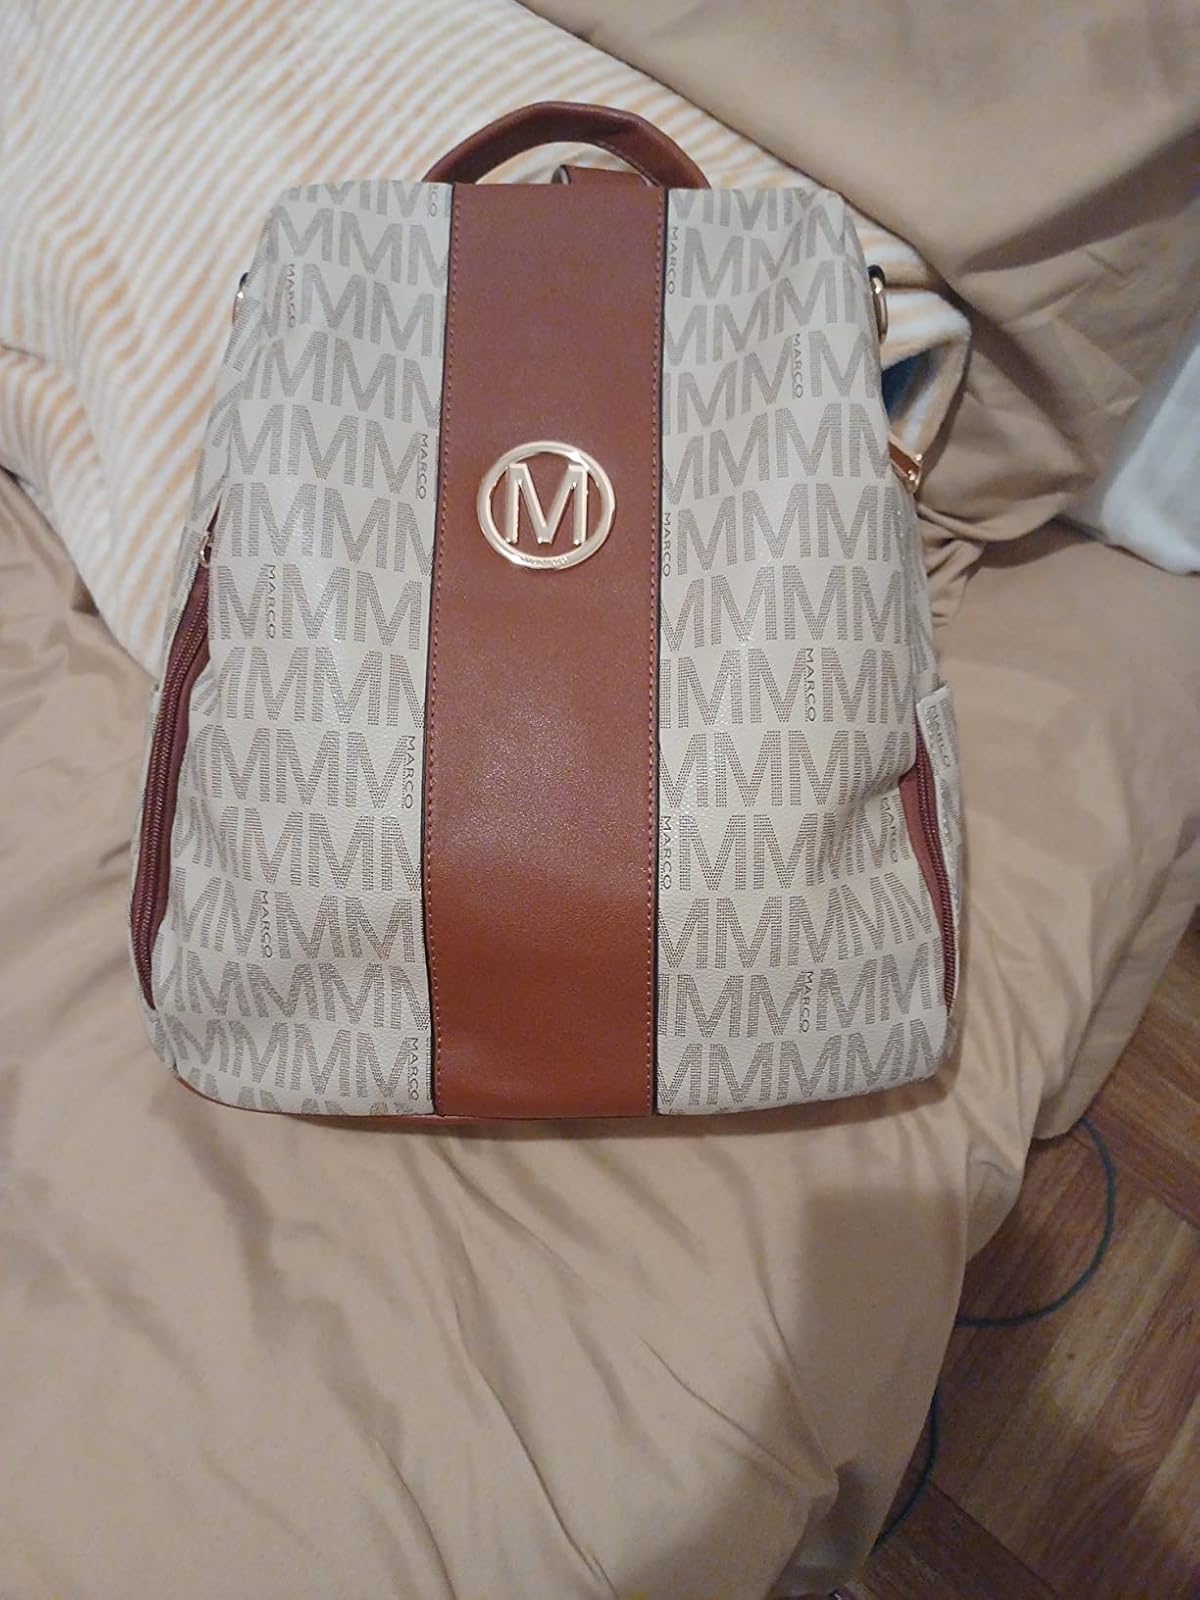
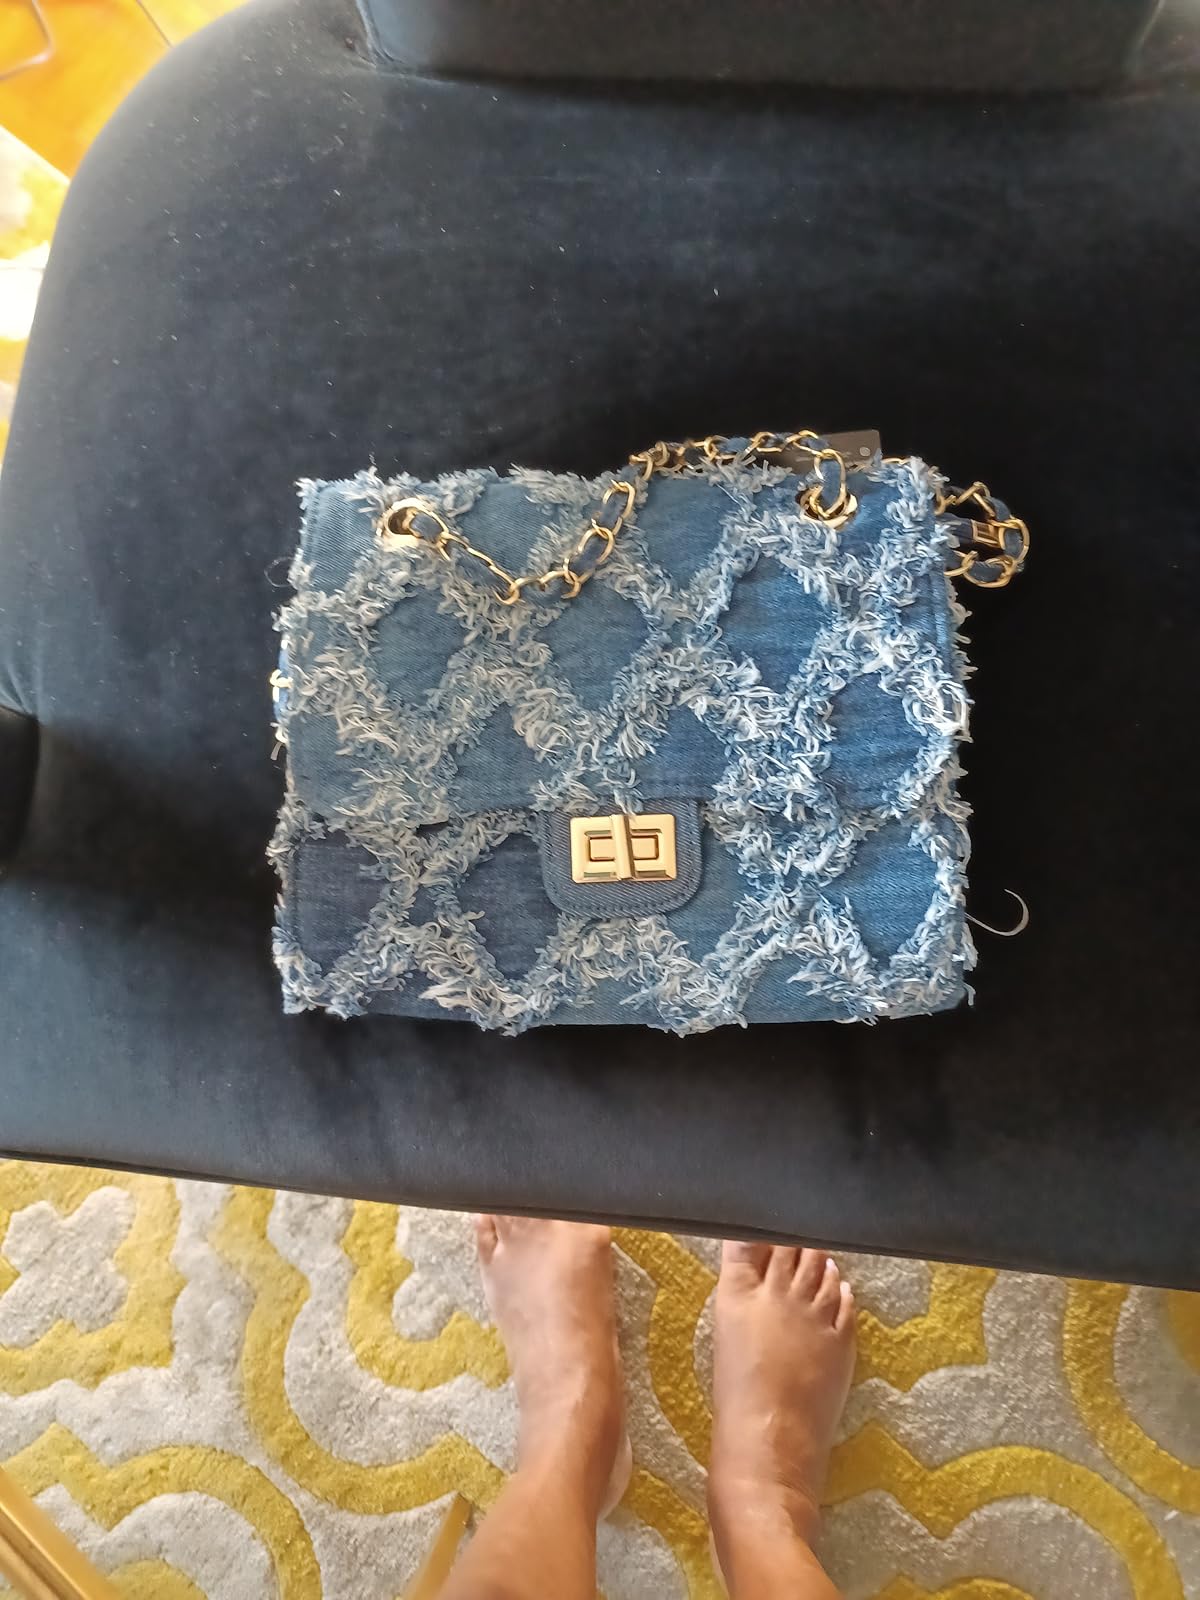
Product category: accessories_handbag
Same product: no